Robert Strange (engraver)

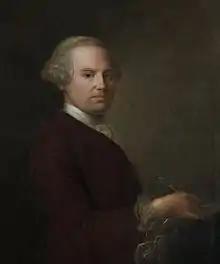
Robert Strange, 1750 portrait by Joseph Samuel Webster

The eldest son of David Strang of Kirkwall in Orkney, by his second wife Jean, daughter of Malcolm Scollay of Hunton, he was born at Kirkwall on 14 July 1721. He entered the office of a brother, a lawyer in Edinburgh. He then was apprenticed to Richard Cooper, the elder, an engraver, for six years.